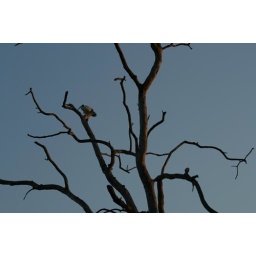
A bird in a tree